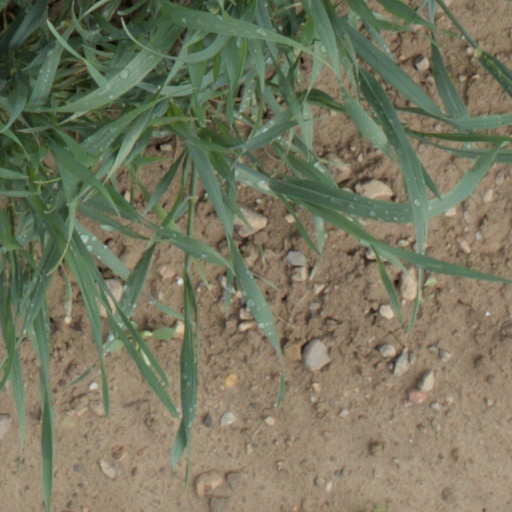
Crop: wheat